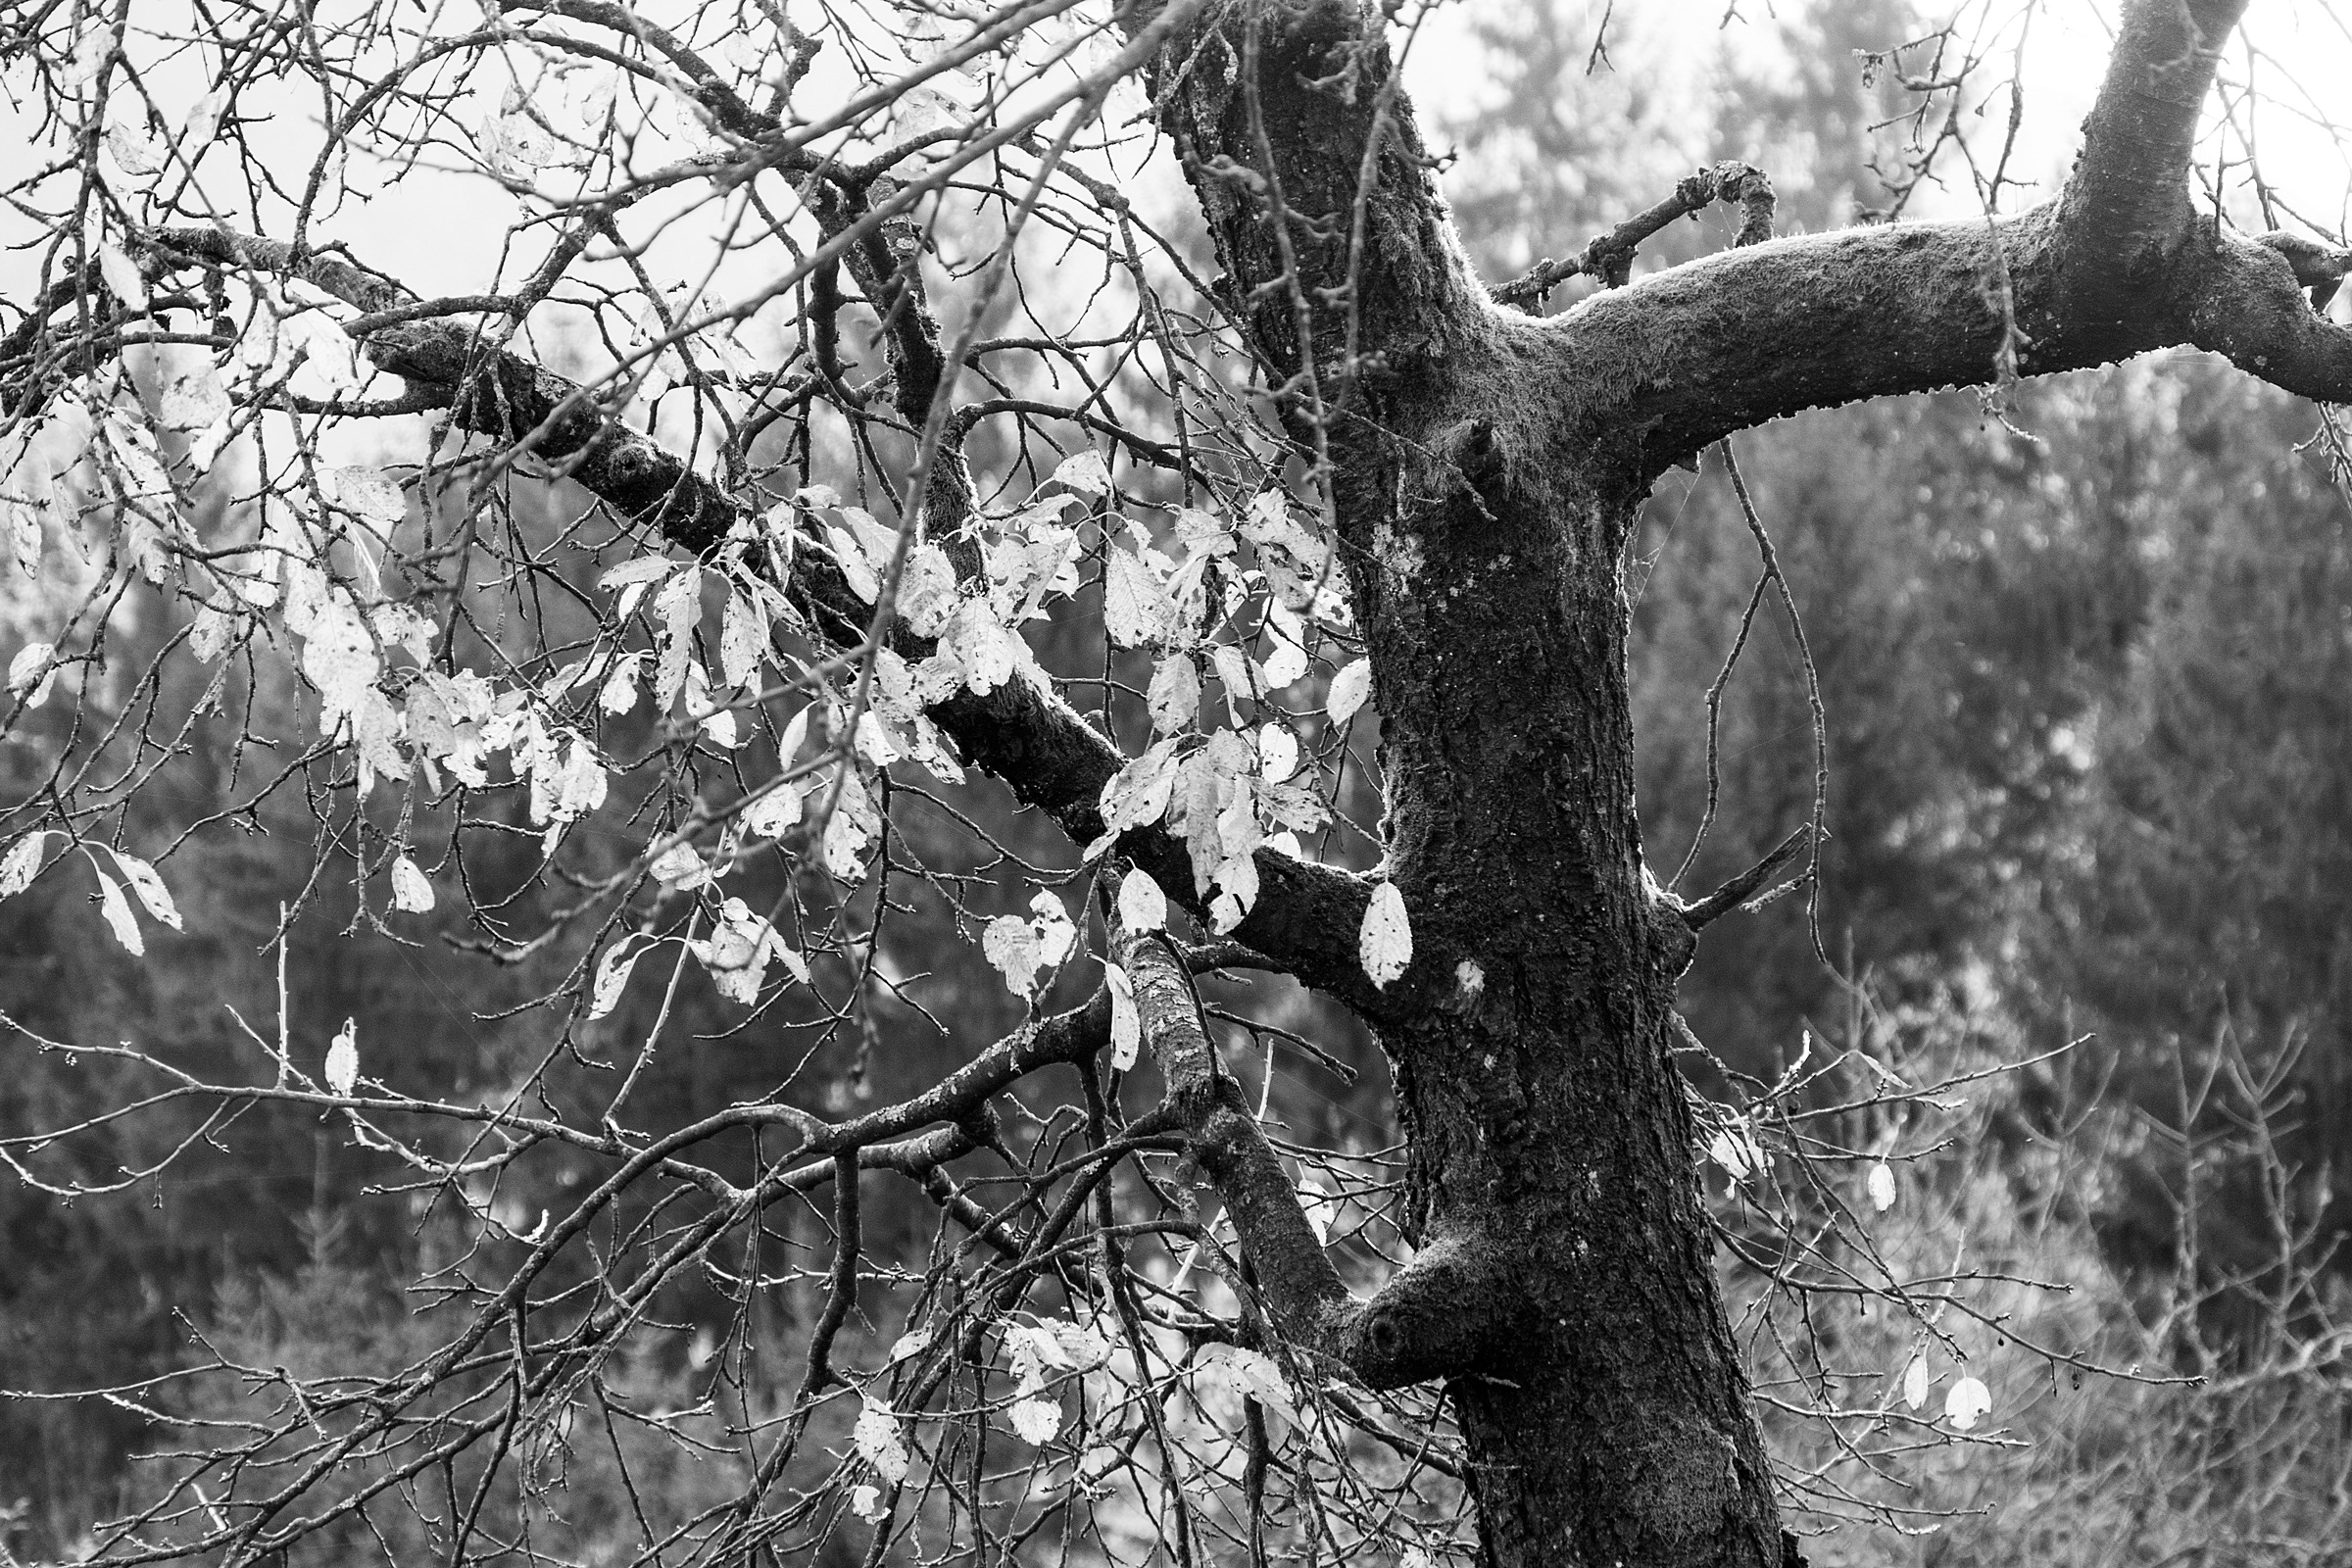
tree, nature, forest, branch, winter, light, black and white, plant, sunlight, leaf, flower, trunk, spring, autumn, monochrome, season, leaves, woodland, habitat, mood, fall color, fall foliage, leaves in the autumn, autumn forest, monochrome photography, woody plant